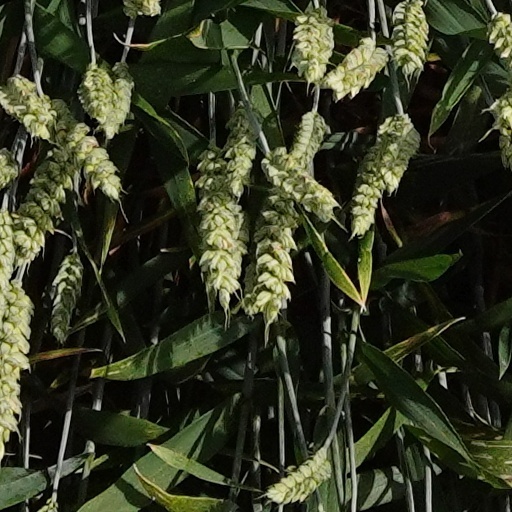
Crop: wheat